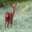
Label: deer